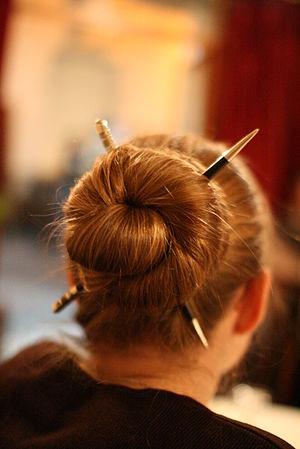
Chignon avec baguettes
Le chignon est une coiffure signifiant littéralement cheveux longs retroussés vers l'arrière. Cette coiffure est répandue sous des formes très diverses, accompagnée ou non d'accessoires. Aujourd'hui principalement portée par les femmes, cette coiffure est arborée par les hommes dans certaines traditions asiatiques et musulmanes. Dans la vie professionnelle, le chignon est porté par les agents d'accueil féminins, les hôtesses de l'air, les hôtesses aéroportuaires, les femmes militaires ou les officiers de police féminins. Enfin, comme la plupart des coiffures féminines, son évolution au fil des modes est étroitement liée avec celle des chapeaux et des boucles d'oreilles.